The Market of Vain Desire

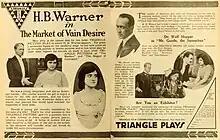
Advertisement

The Market of Vain Desire a 1916 American silent drama film directed by Reginald Barker. It stars Henry B. Warner and Clara Williams.